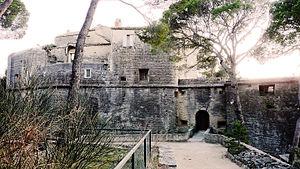
Vue générale du château de Saumane
Cet article recense les monuments historiques du département de Vaucluse, en France.
Saumane-de-Vaucluse est une commune française, située dans le département de Vaucluse en région Provence-Alpes-Côte d'Azur.